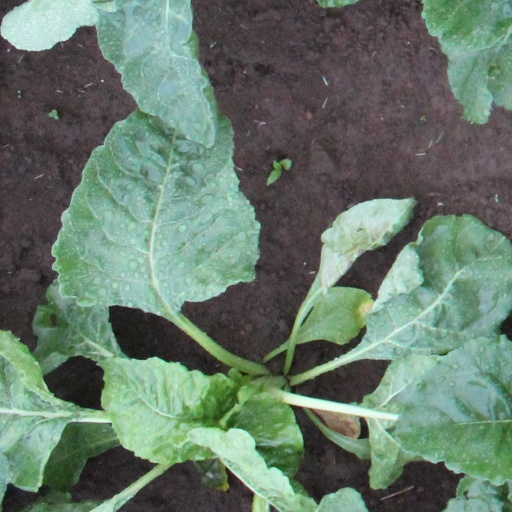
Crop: sugar beet